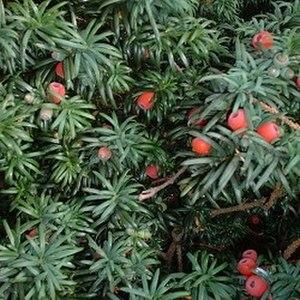
Les Éburons étaient un peuple belge, établi au nord-est de la Gaule au Iᵉʳ siècle av. J.-C. Jules César les considérait comme des Germains cisrhénans mais leur nom est celtique et le chef romain semble lui-même les considérer comme gaulois dans le livre VI de ses Commentaires.